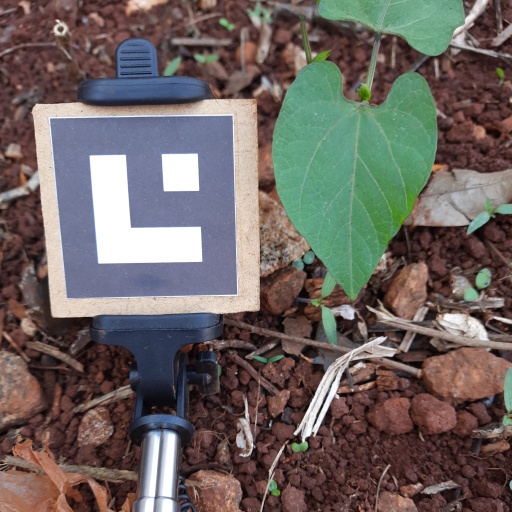
Observations: wavy surface, no eating holes, under shade